Marymoor Prehistoric Indian Site

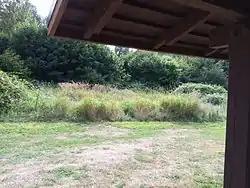

The Marymoor Prehistoric Indian Site is the site of an archaeological dig in Marymoor Park, Redmond, Washington. After King County bought the property in 1962, the site was one of four sites in the park considered for excavation. The dig began in 1964, and continued for four years.